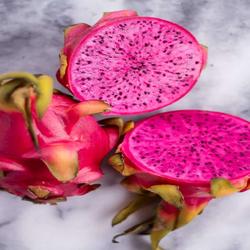
Label: Dragonfruit